Answer in natural language. Consider the 3D positions of the objects in the scene and not just the 2D positions in the image. Is the centerpoint of  two seater red modern sofa (highlighted by a blue box) at a higher height than grey circular dining table (highlighted by a green box)? Choose between the following options: yes or no
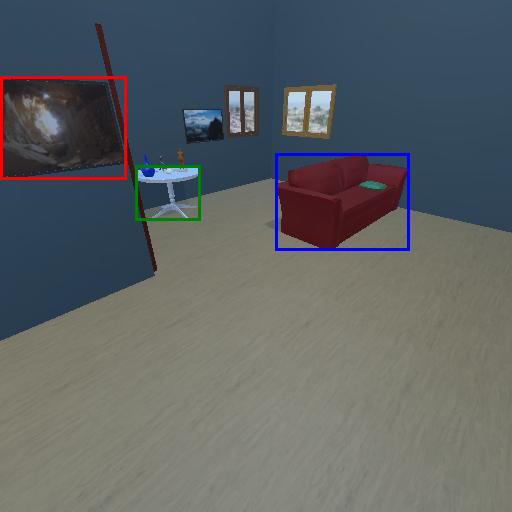
<answer>yes</answer>